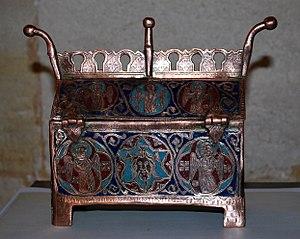
Floirac église Saint-Vincent
L'église Saint-Vincent est une église catholique de la ville de Floirac, une commune située dans l'aire urbaine de Bordeaux, sur la rive droite de la Garonne. Elle est une église paroissiale intégrée au secteur pastoral de Bordeaux-Bastide-Floirac, dans l'archidiocèse de Bordeaux.